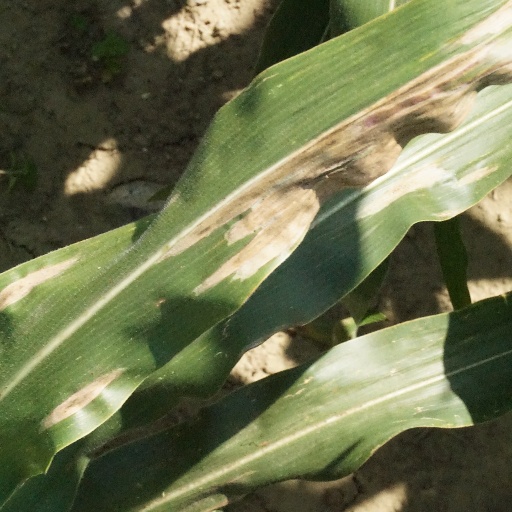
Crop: maize; corn